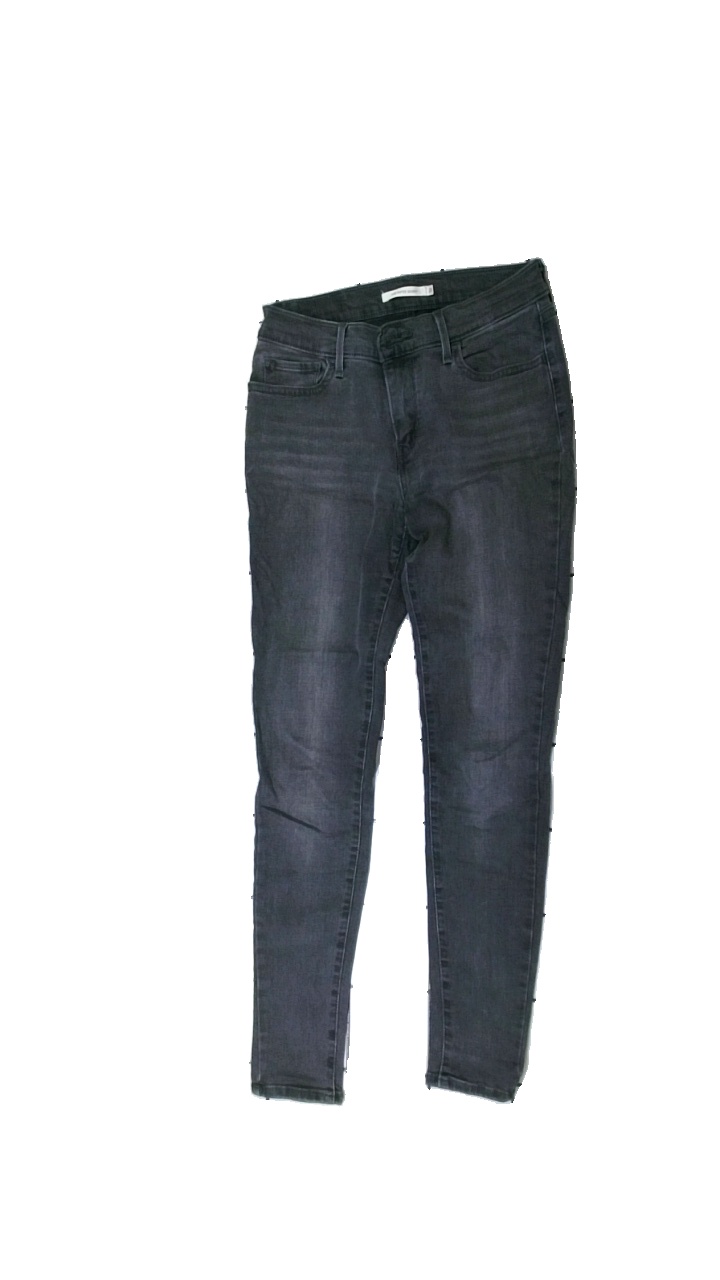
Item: Jeans (Ladies)
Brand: Levi's
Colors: Grey
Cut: Tight
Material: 55% cotton, 22% polyster, 21% viscose
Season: All
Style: Denim
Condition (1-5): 3
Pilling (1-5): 4
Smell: Minor
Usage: Reuse
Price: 100-150